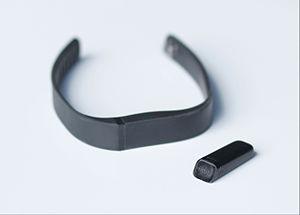
Fitbit est une société américaine fondée en 2007 qui conçoit, développe et commercialise des moniteurs d'activité physique et autres objets connectés.